Spinal fracture

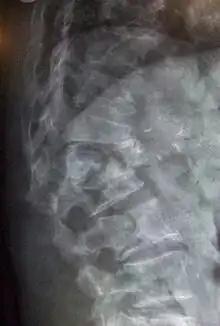
Lateral spine X-ray showing osteoporotic wedge fractures of L1/2

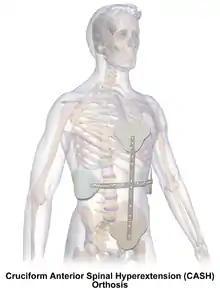
CASH Orthosis.

A spinal fracture, also called a vertebral fracture or a broken back, is a fracture affecting the vertebrae of the spinal column. Most types of spinal fracture confer a significant risk of spinal cord injury. After the immediate trauma, there is a risk of spinal cord injury (or worsening of an already injured spine) if the fracture is "unstable", that is, likely to change alignment without internal or external fixation.